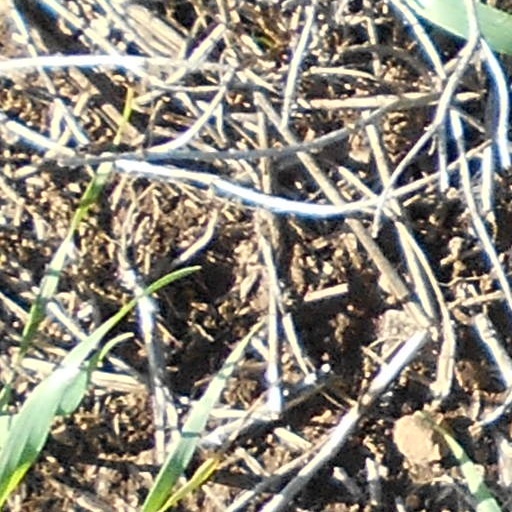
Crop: wheat